The White Stripes

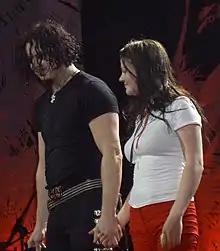
The White Stripes after a performance in 2005

The White Stripes postponed the Japanese leg of their world tour after Jack strained his vocal cords, with doctors recommending that Jack not sing or talk for two weeks. After a full recovery, he returned to the stage in Auckland, New Zealand to headline the Big Day Out tour. While on the British leg of the tour, Jack changed his name from Jack White to "Three quid".